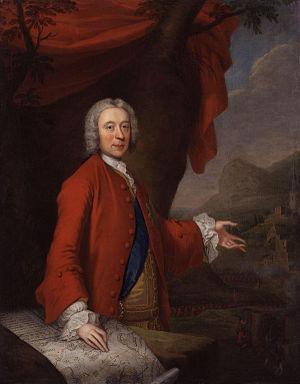
Le Cœur du Midlothian, souvent intitulé La Prison d’Édimbourg, est un roman de l'auteur écossais Walter Scott. Constituant la deuxième série des Contes de mon hôte, il paraît sous le pseudonyme de Jedediah Cleishbotham, en 1818.